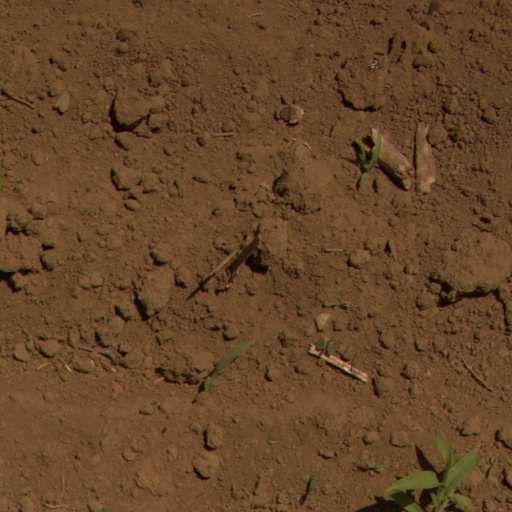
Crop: Jerusalem artichoke